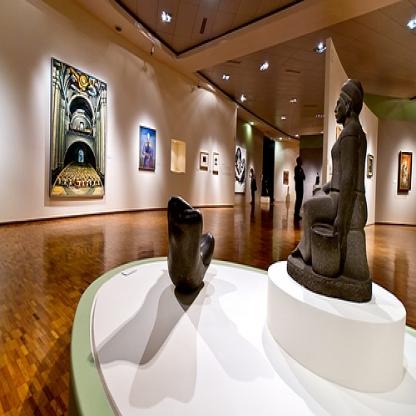
Scene: Indoor